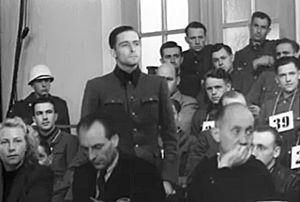
Joachim Peiper, né le 30 janvier 1915 à Berlin et officiellement mort le 14 juillet 1976 à Traves en France, est un militaire allemand, officier de la division blindée 1ʳᵉ division SS Leibstandarte Adolf Hitler.